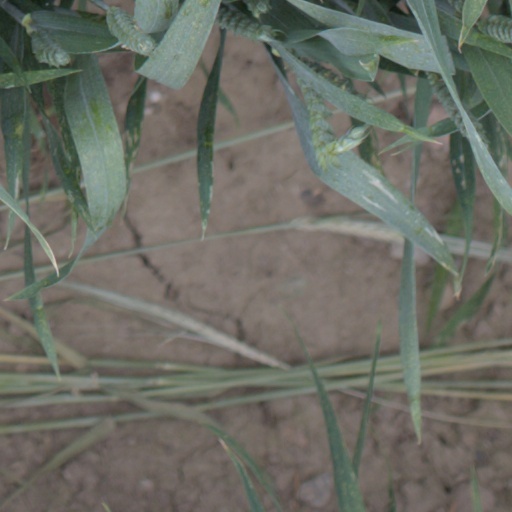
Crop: wheat